Higashi
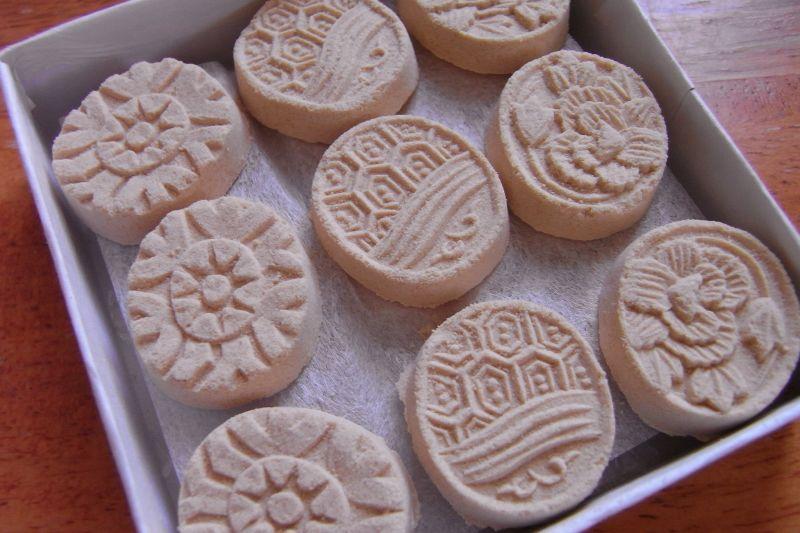
Also known as:
eo - Esperanto: Higashi
es - Spanish: Higashi
fa - Persian: هیگاشی
ja - Japanese: 干菓子
jv - Javanese: Higashi
uk - Ukrainian: Хігаші
vi - Vietnamese: Higashi
Category: sweets, dessert (sweets, rice flour, wagashi)
Cuisine: Japanese
Associated cuisines: Japanese
Area: Japan
Countries: Japan
Region: Eastern Asia, , , ,
The dish recipe is one or more kinds of sugar, with a particular sort of flour and some other additives, while there is some variants made solely of sugar, with no flour content.